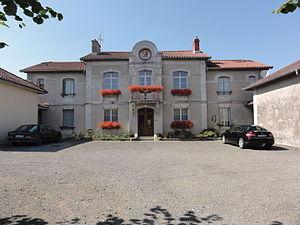
Montzéville (Meuse) mairie
Montzéville est une commune française située dans le département de la Meuse, en région Grand Est.